Model Shop (film)

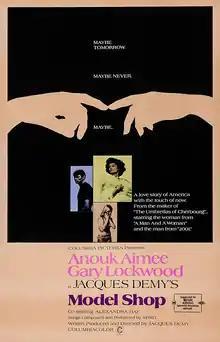
Theatrical release poster

Model Shop is a 1969 romantic drama film written, directed and produced by Jacques Demy, starring Anouk Aimée, Gary Lockwood and Alexandra Hay, and featuring a guest appearance by Spirit who recorded the accompanying soundtrack. Demy made "Model Shop", which was his first English-language film, following the international success of his film "The Umbrellas of Cherbourg" (1964). Aimée reprises the title role from Demy's 1961 French-language film "Lola".